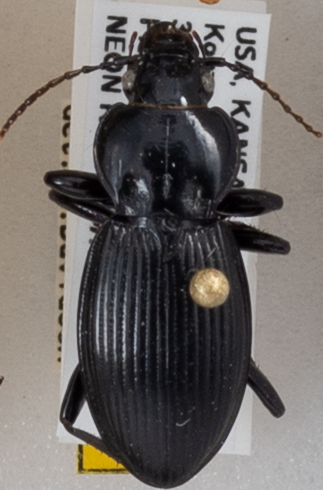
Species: Cyclotrachelus sodalis colossus
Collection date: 2020-07-01
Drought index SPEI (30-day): -0.674
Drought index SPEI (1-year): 0.786
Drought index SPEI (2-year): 1.85